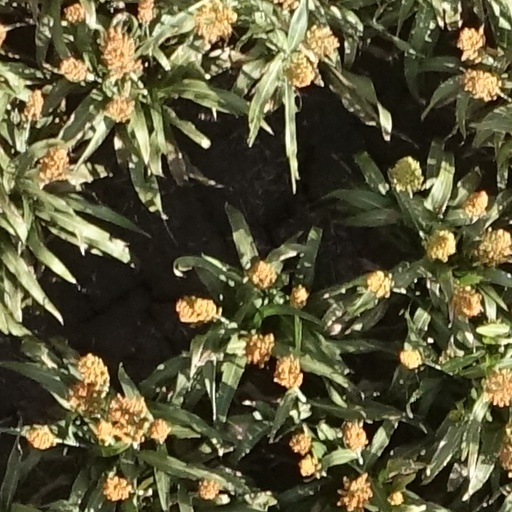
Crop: sorghum